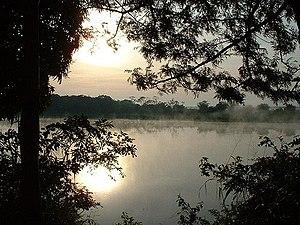
Ivinhema est une municipalité brésilienne de l'État de Mato Grosso do Sul et la Microrégion d'Iguatemi.